FC Politehnica Timișoara

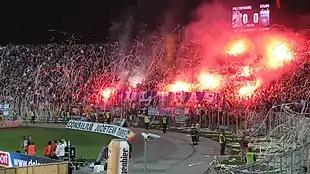
Poli Timișoara supporters during a first division game against FC Steaua București, April 2011.

The next decade saw the club struggle to remain in the first league, particularly towards the end of the 60s. However, it was then that the club's modern identity started taking shape. Firstly, in 1963, the largest stadium in Timişoara was completed. It was initially named "1 Mai", honoring the socialist workers' day, before being renamed several times in the 90s and finally settling on Stadionul Dan Păltinişanu. Secondly, the club reverted to its previous name of "Politehnica Timișoara" in 1966 and went to play during the next five decades on the then-erected stadium.